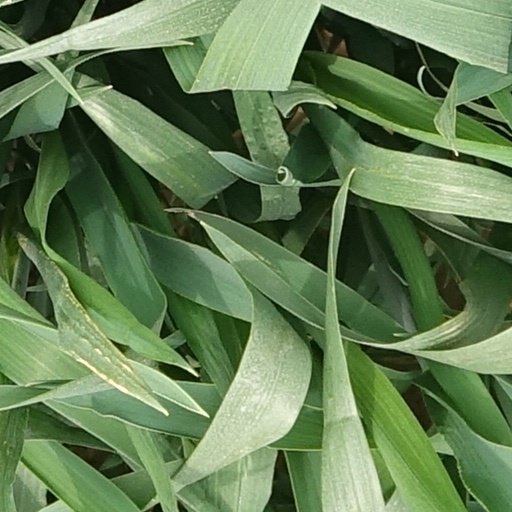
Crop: wheat